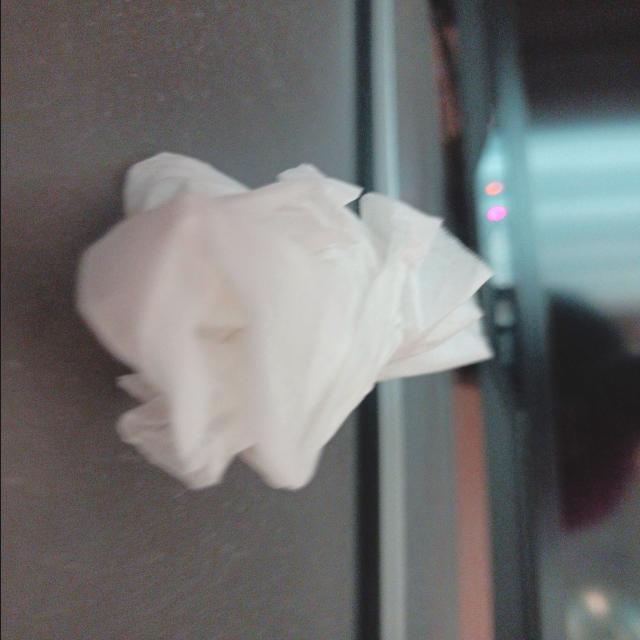
Label: tissues